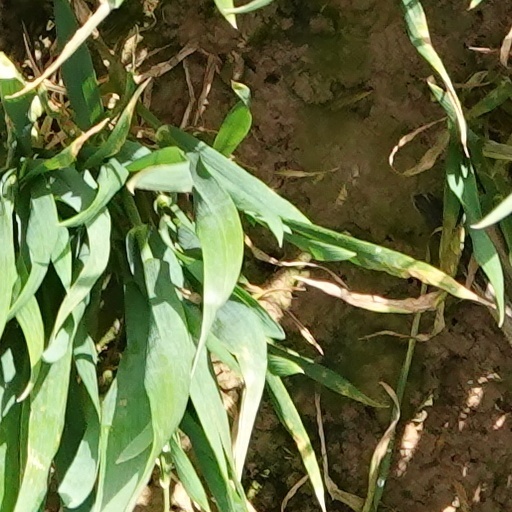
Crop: wheat